Akara

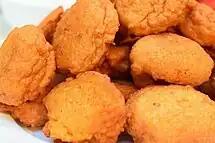
Àkàrà in Nigeria

Akara is a type of fritter made from cowpeas or beans (black-eyed peas) originated in Nigeria and also prepared in Benin and Togo. It is also known as "bean cake". It is found throughout West African, Caribbean, and Brazilian cuisines. The dish is traditionally encountered in Brazil's northeastern state of Bahia, especially in the city of Salvador. The dish was brought by enslaved Yoruba citizens from West Africa, and can still be found in various forms in Nigeria, Benin and Togo.